Question: Please indicate a possible affordance area of the drink_with_cup that can be used for holding
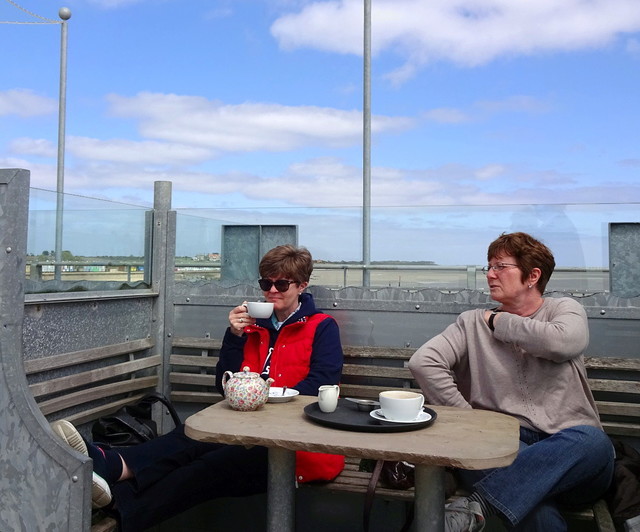
Answer: [381.5, 392, 423.5, 413]